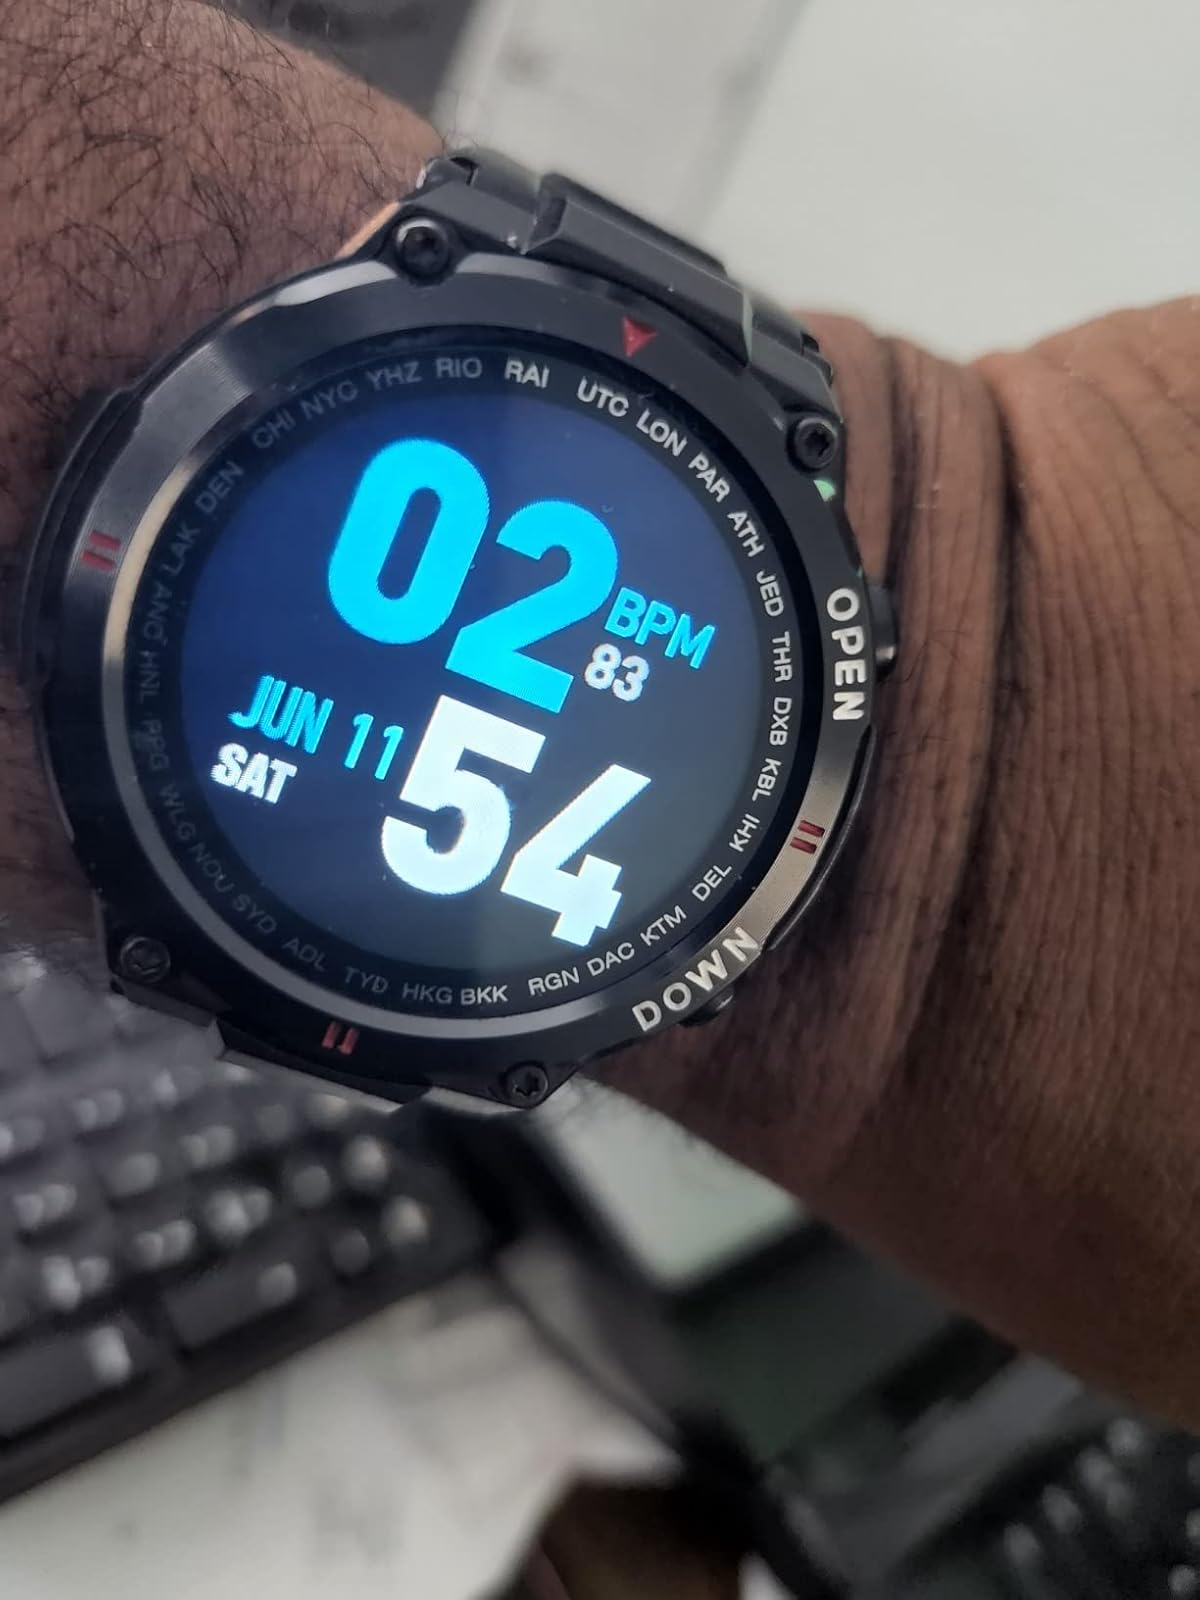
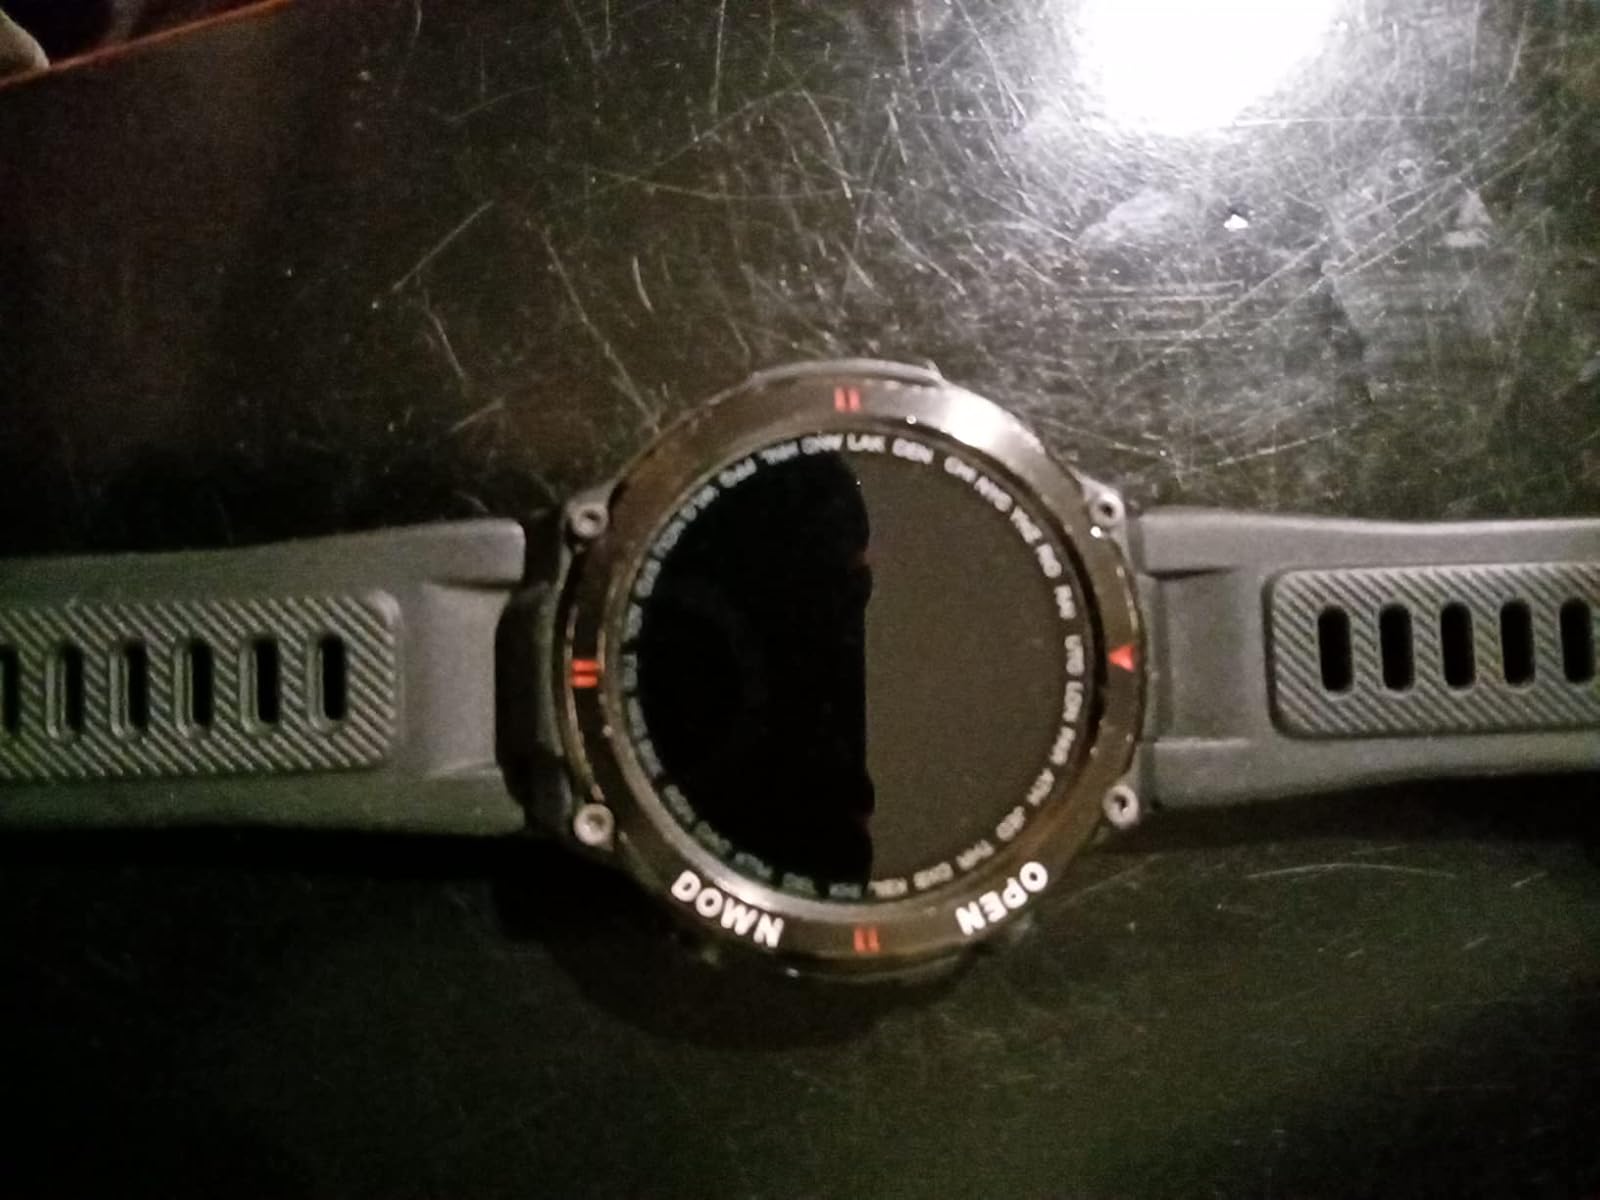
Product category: smartwatch
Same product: yes